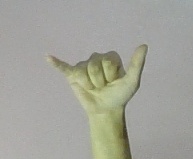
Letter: ya